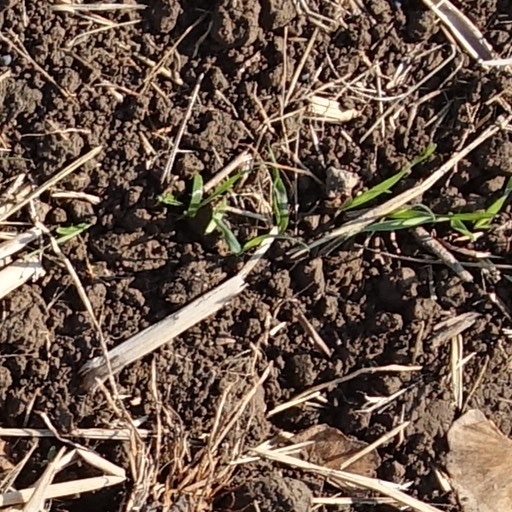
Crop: wheat